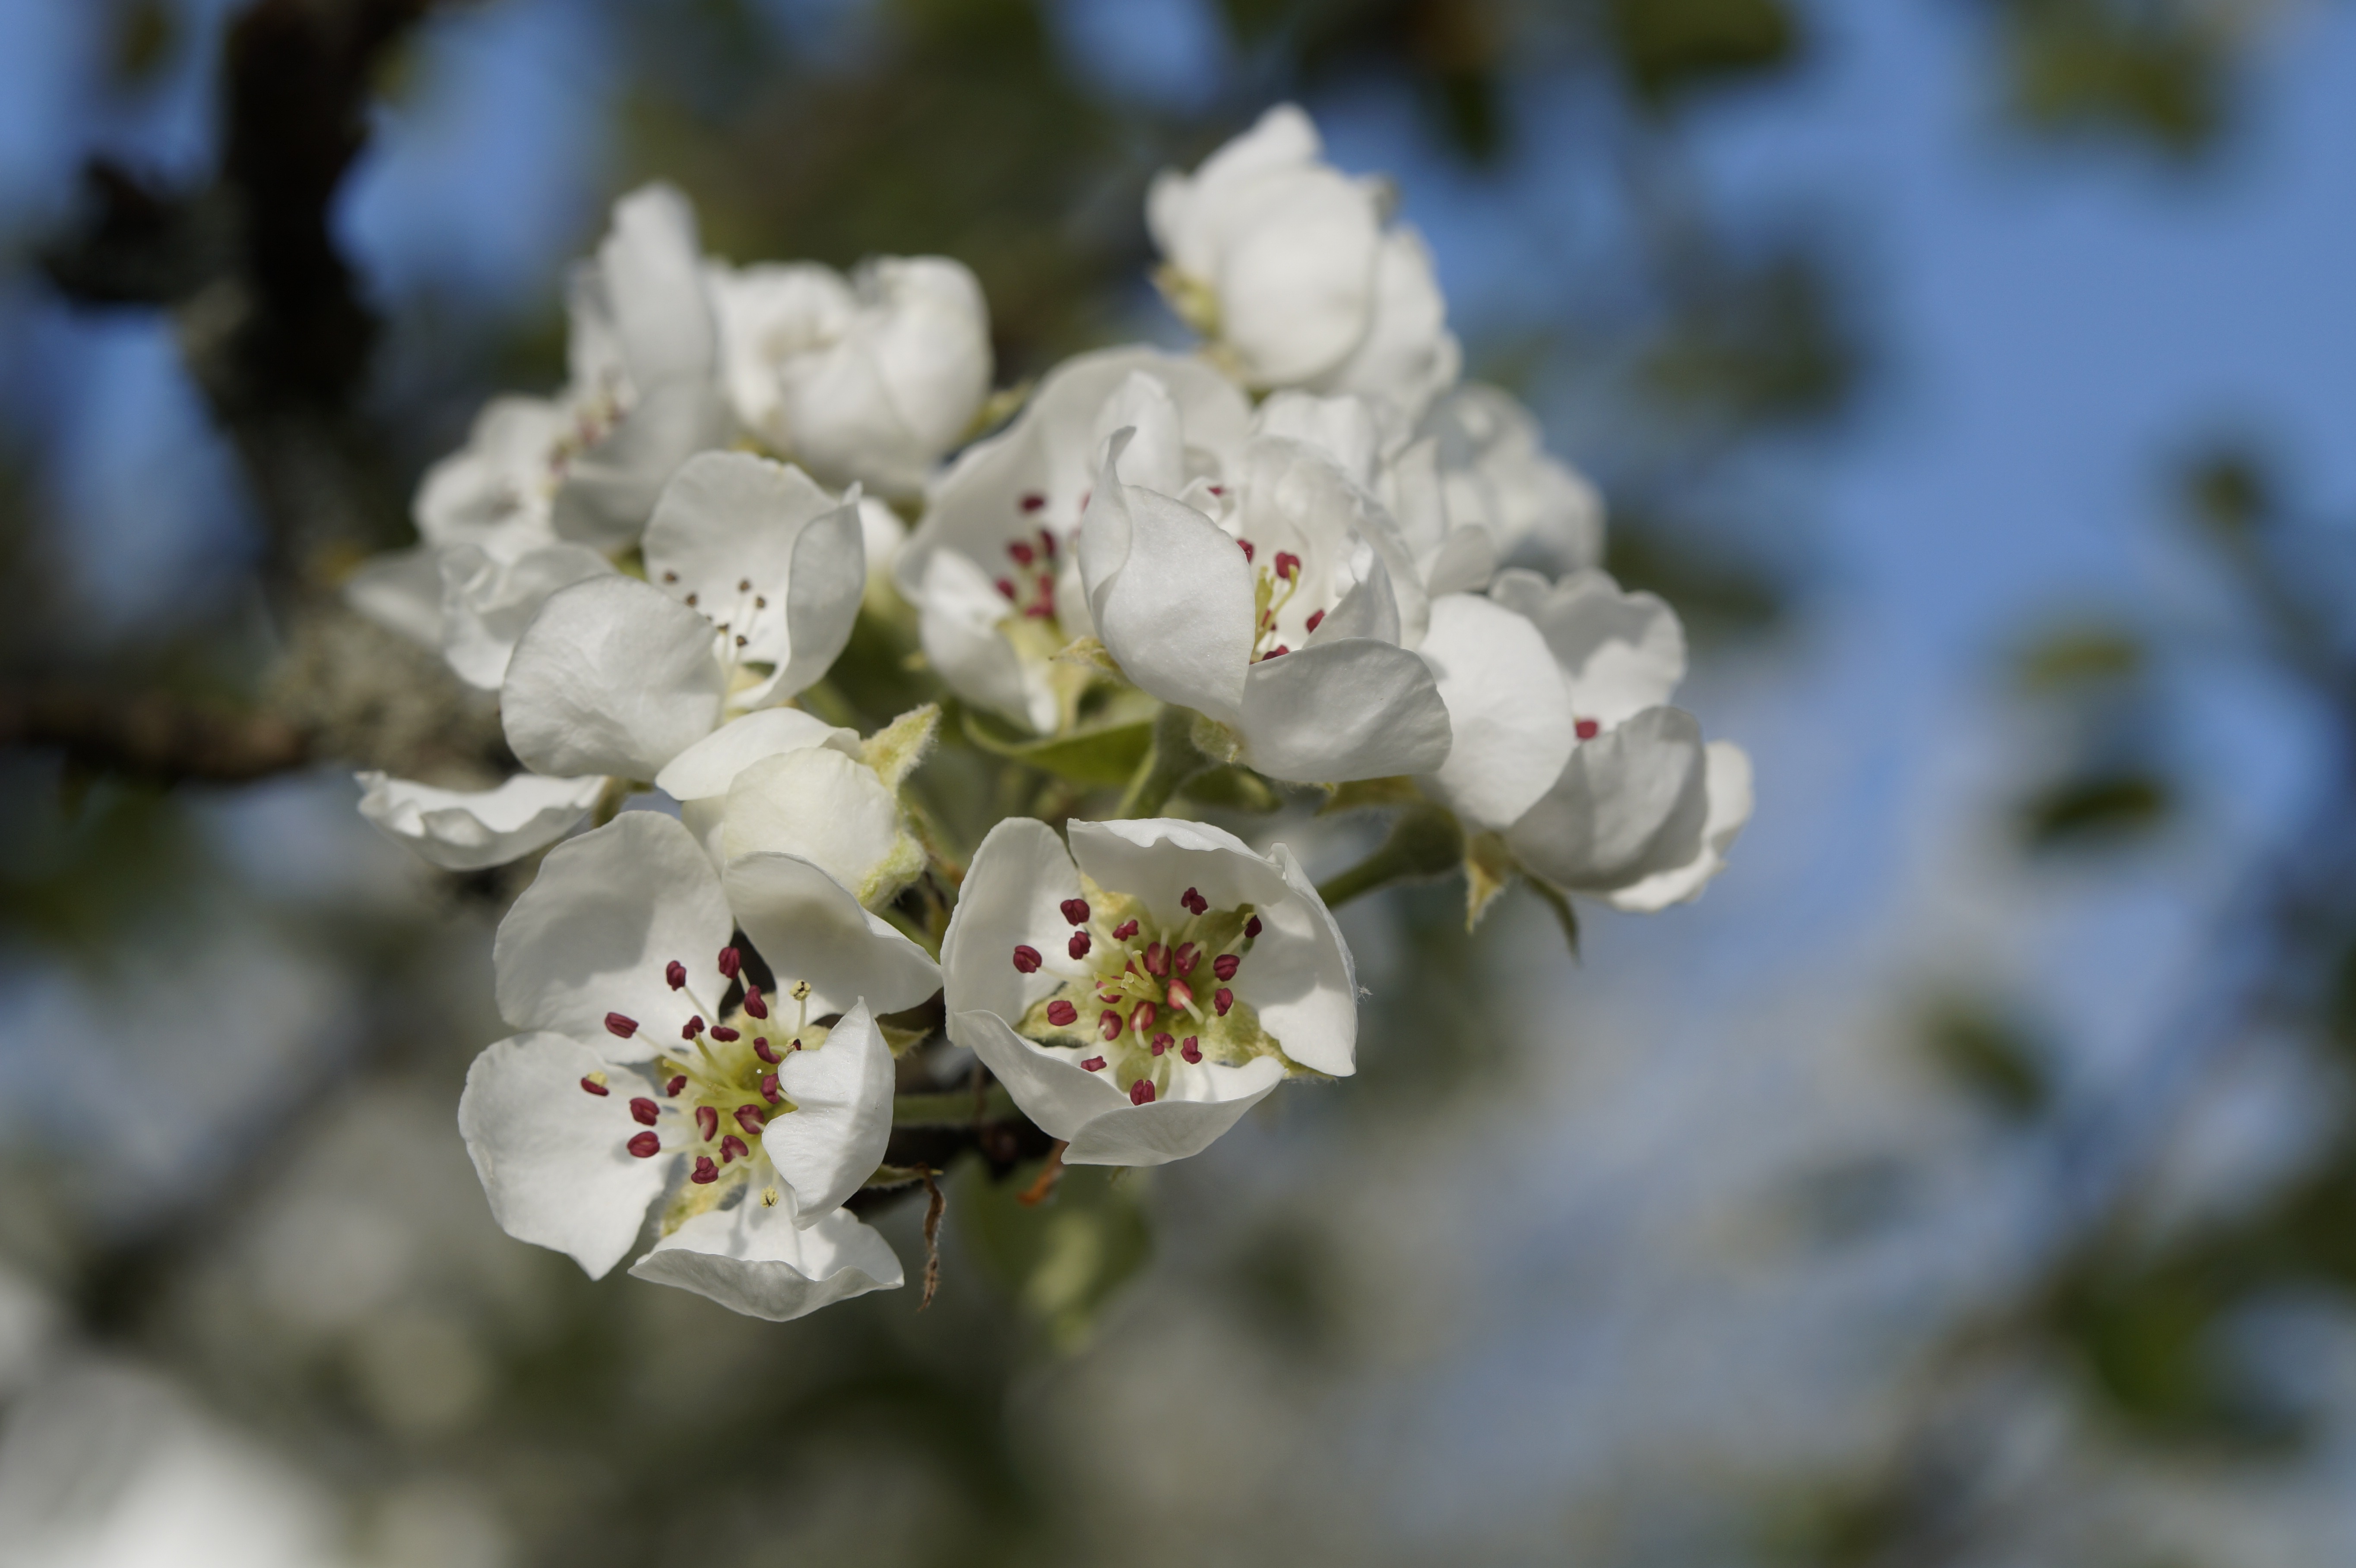
apple, tree, branch, blossom, plant, white, sweet, flower, petal, bloom, food, spring, produce, romance, romantic, botany, close, flora, cherry blossom, wildflower, close up, beauty, beautiful, wonderful, apple tree, macro photography, spring awakening, apple blossom, apple tree flowers, flowering plant, rose family, flowering twig, apple tree blossom, apple blossoms, herrlich, land plant, apple blossom branch